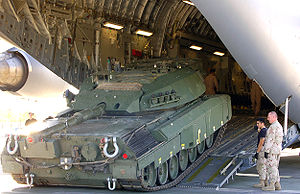
Leopard 1 (kampvogn) / Indsats i krigszoner / Afghanistan
Canadisk Leopard 1 på vej til Afghanistan
Leopard 1 er en mellemtung kampvogn, produceret i Vesttyskland fra 1965.